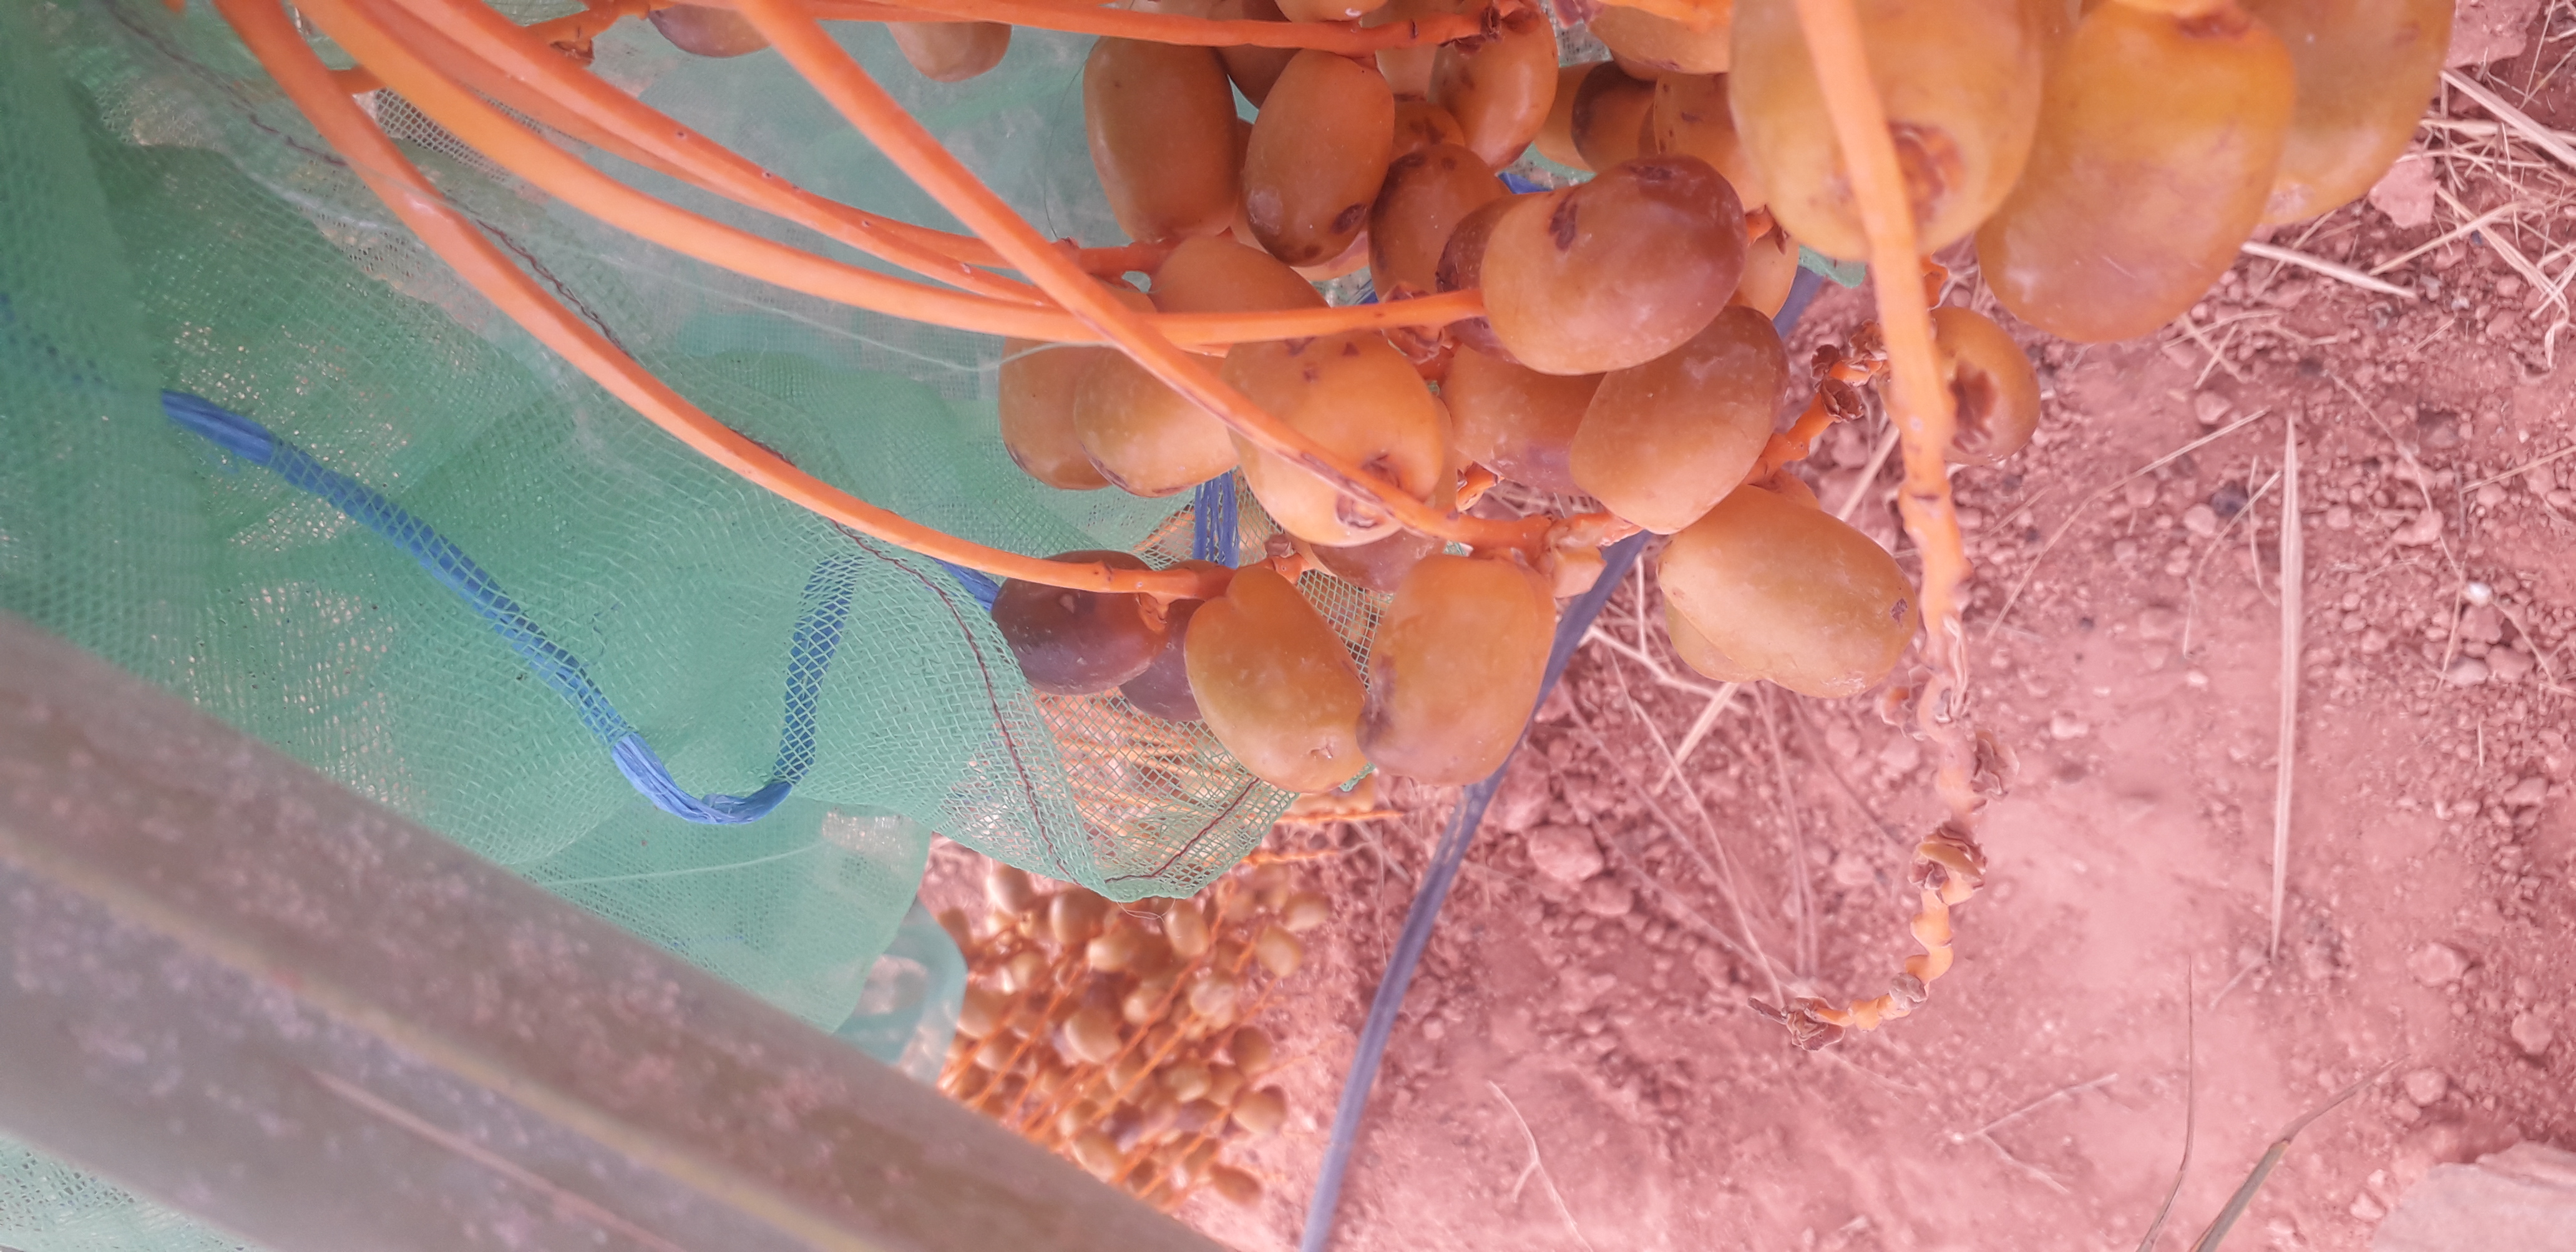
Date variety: Boufagous